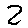
Label: 2